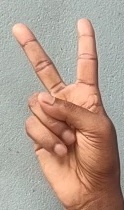
ASL sign: V